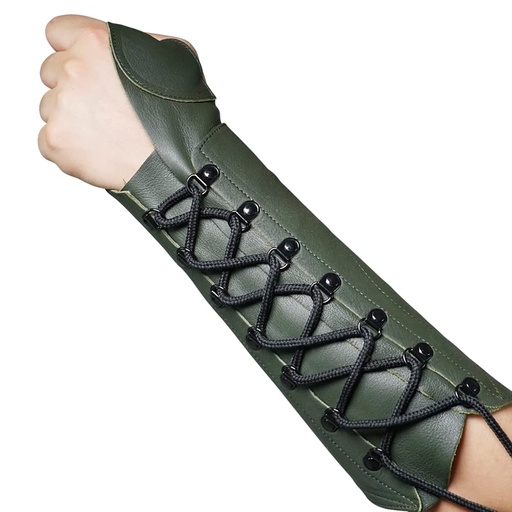
ArcheryMax Handmade Leather Arm Guard Bow Hand shooting Glove (Green, Left Hand)
Brand: ArcheryMax
Category: Sporting Goods > Outdoor Recreation > Hunting & Shooting > Archery > Archery Accessories > Archery Armguards